Hans-Adolf von Moltke

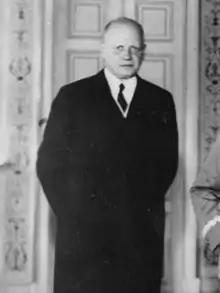
Hans-Adolf von Moltke in 1934.

In November 1932, Colonel Józef Beck was appointed Polish Foreign Minister. A cold ruthless man with a strong opportunistic streak, Beck inspired little affection from those who knew him, and his actions as the deputy foreign minister during the 1932 Danzig crisis suggested to Moltke that he would be most forceful in upholding Polish rights in the Free City of Danzig (now Gdańsk, Poland). However, Beck had been declared "persona non grata" by the French government during his time as a diplomat in Paris after he had been caught spying on his hosts. That had made him very anti-French, and Moltke felt that Beck's appointment as foreign minister would ensure a weakening of French influence in Poland. Moltke had difficult relations with Beck, who was generally hated by almost all ambassadors in Warsaw, but Moltke saw Beck as pro-German and anti-French.